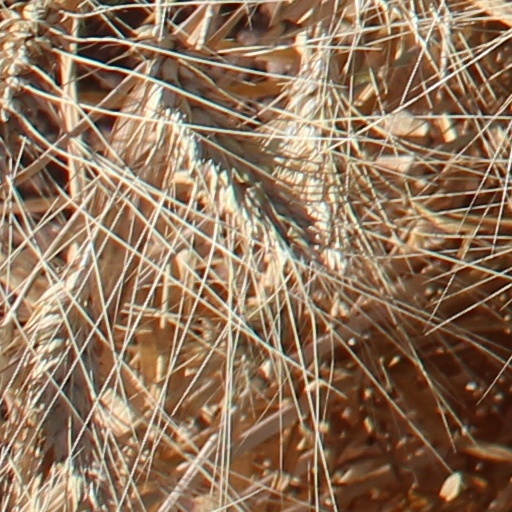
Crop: wheat